Clovis Regional Airport

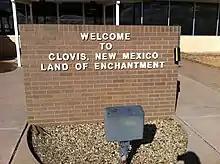
Sign at Clovis Airport welcoming arrivals

Clovis Regional Airport covers an area of 1,480 acres (599 ha) at an elevation of above mean sea level. It has three runways, two of which have asphalt surfaces: 4/22 is and 12/30 is . It also has one turf runway designated 8/26 which measures .